Shchors (opera)

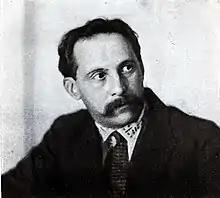
Maksym Rylsky, one of the librettists

The Ukrainian composer Borys Lyatoshynsky composed "Shchors" from 1937 as his second opera, after "The Golden Ring". The libretto was written by and Maksym Rylsky. Lyatoshynsky chose Ukrainian themes for both operas. The main hero is Mykola Shchors, a military figure originally from the Ukrainian city of Snovsk, who took an active part in the Ukrainian–Soviet War on the side of the Soviet Red Army, and who died in battle against the troops of the Ukrainian Galician Army.